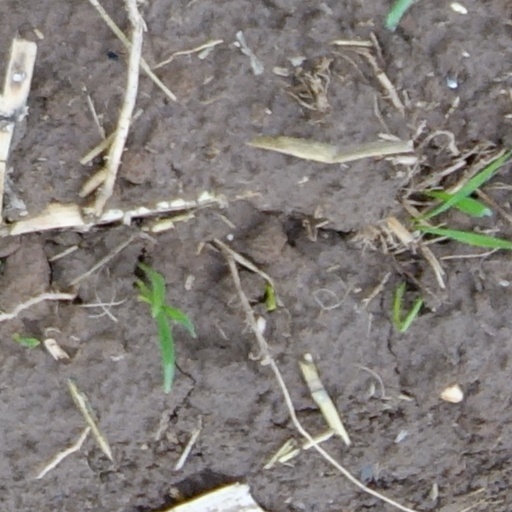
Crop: wheat